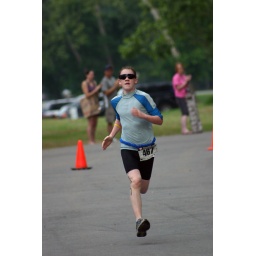
June 1st LR Sprint TRI with the swim in the ski lake and the bike and run on the NLR River trail